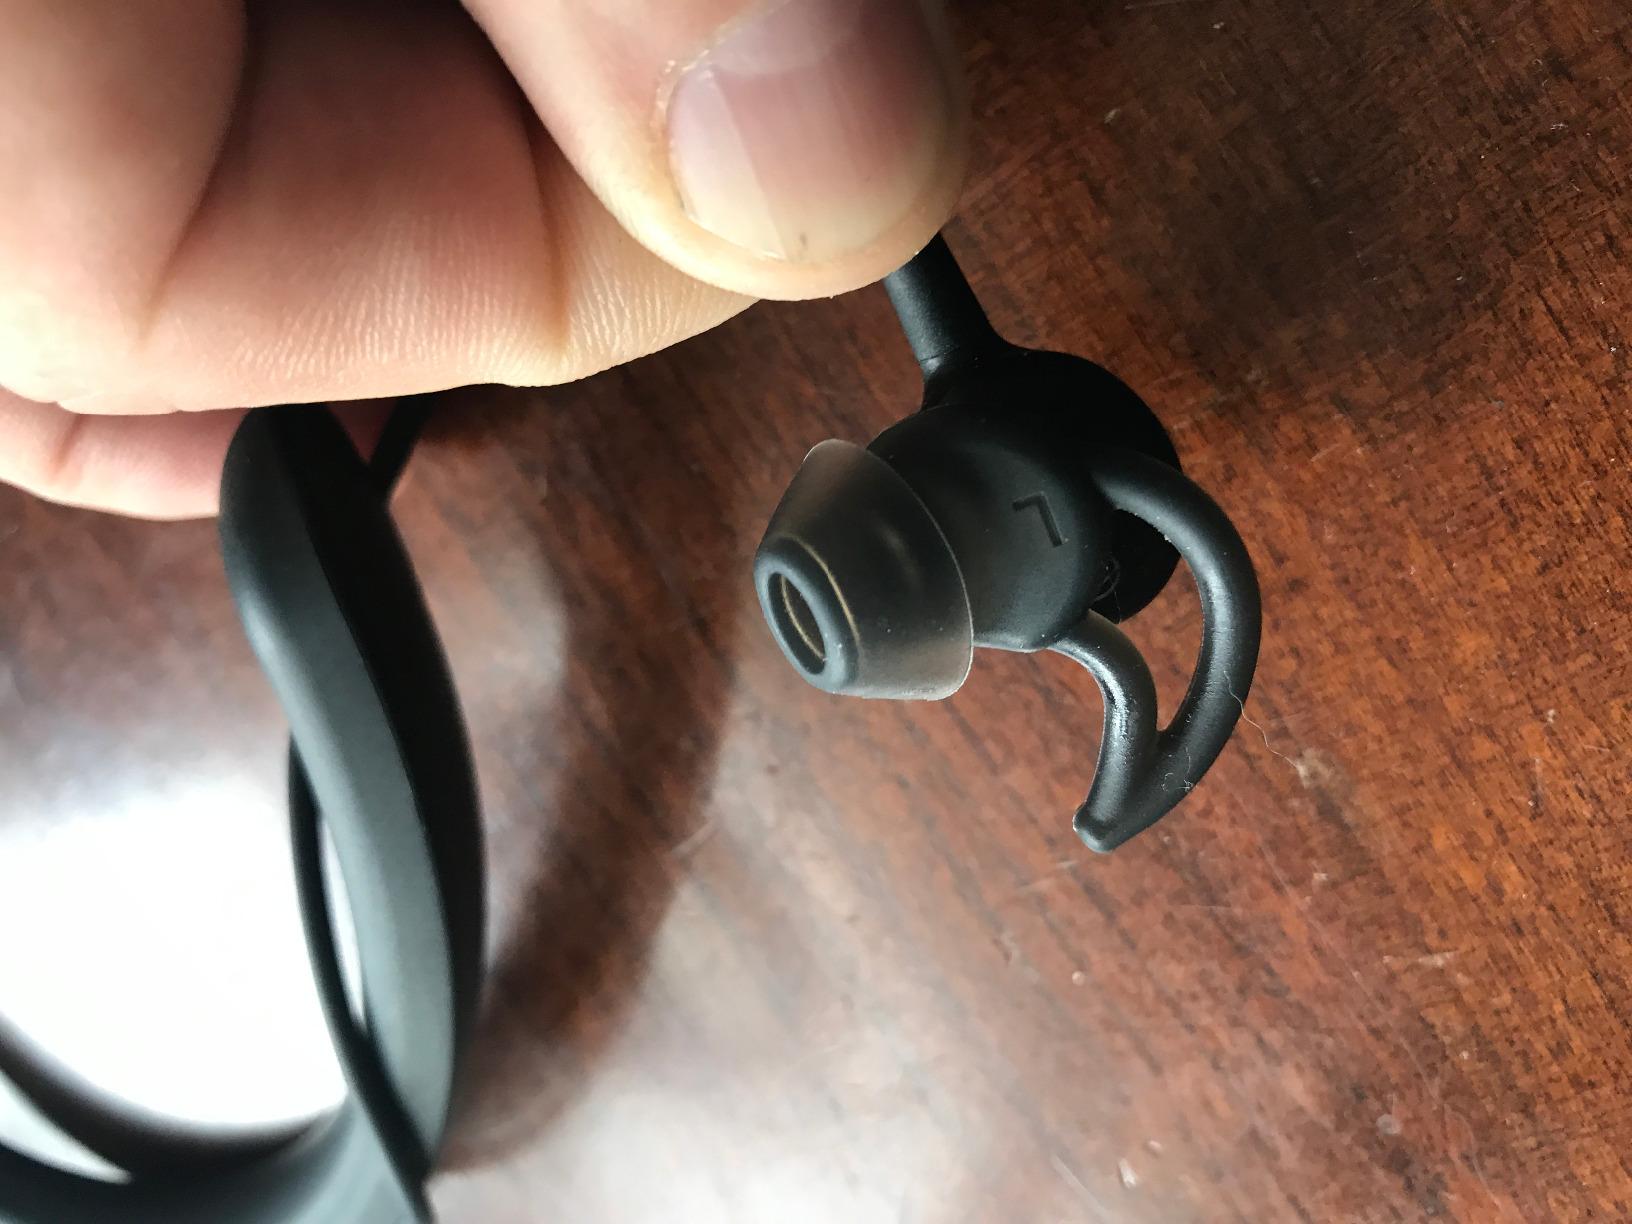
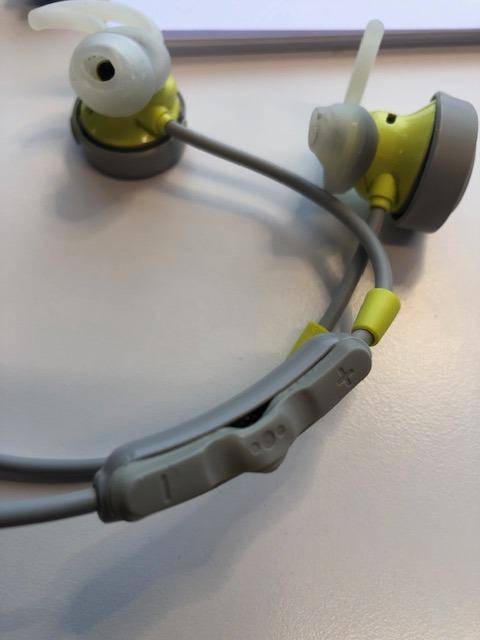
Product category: headphones
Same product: no